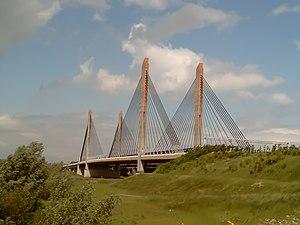
Zaltbommel est une ville et commune néerlandaise, en province de Gueldre. La commune est située dans le nord et l'ouest du Bommelerwaard, et englobe également l'île de Nederhemert.